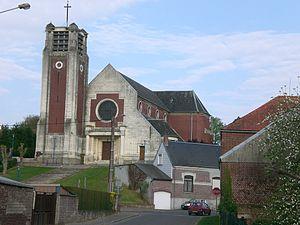
Église de Moislains due à l'architecte Louis Faille, au 1er mai 2010.
L'église Saint-Pierre de Moislains est située dans le centre du village de Moislains, dans le nord-est du département de la Somme, non loin de Péronne.
Moislains est une commune française située dans le département de la Somme, en région Hauts-de-France.
Louis Michel Clément Faille. Architecte français